IBM 407

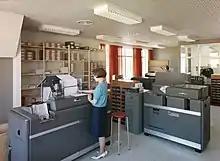
IBM 407 (left) with IBM 519 (on right).

The 407 read punched cards, totaled fields on the cards, made simple decisions, printed results, and, with the aid of a summary punch, output results on punched cards that could be input to other processing steps.